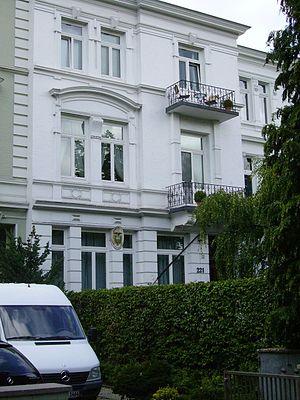
Voici la liste des représentations diplomatiques de l’Équateur à l'étranger :